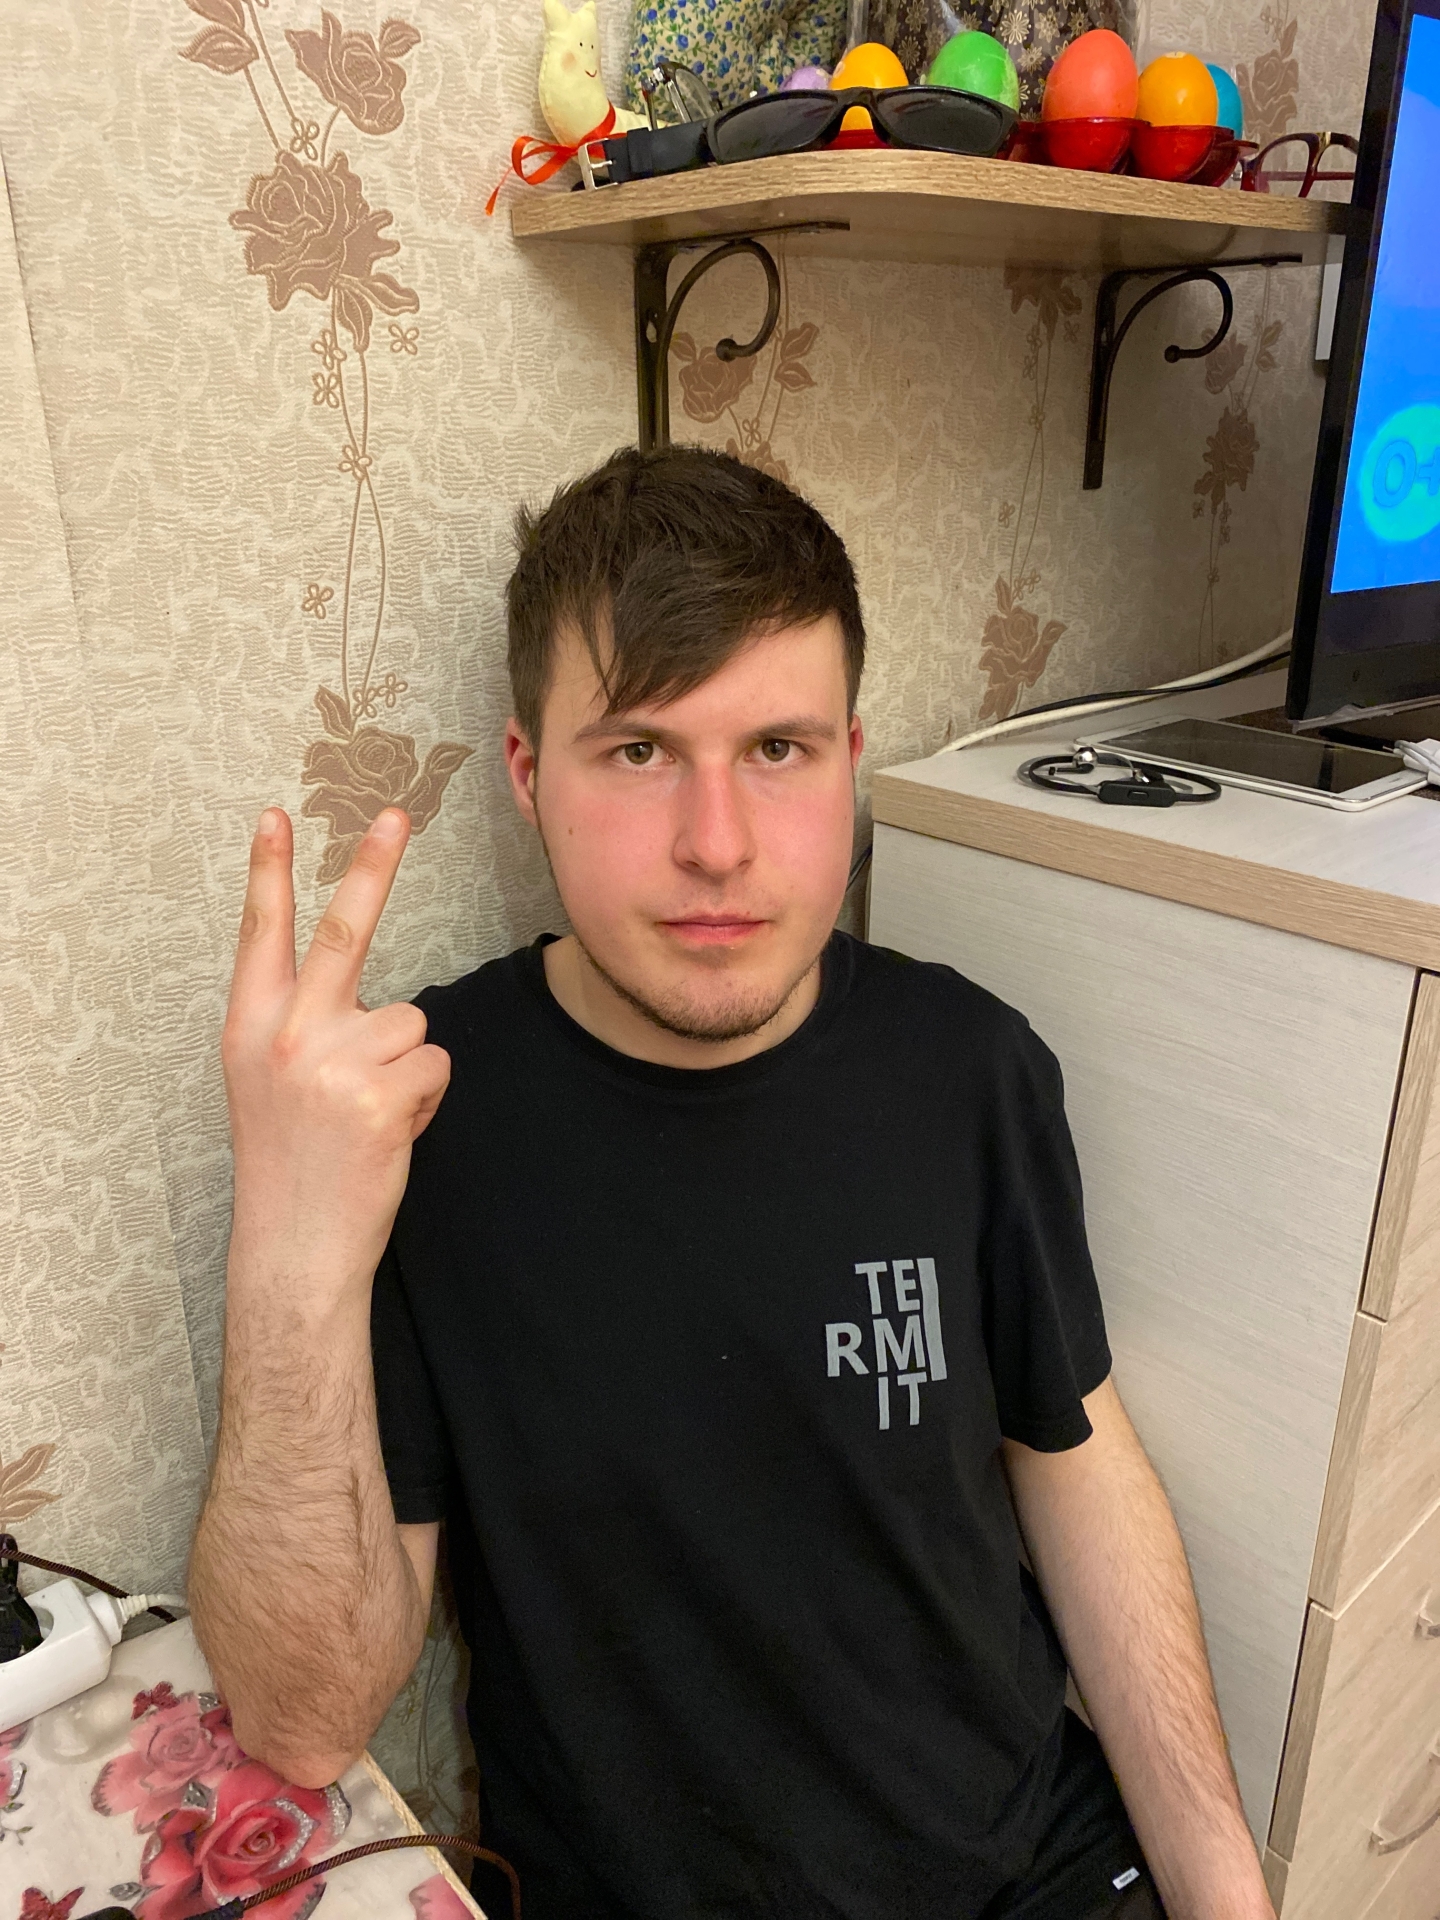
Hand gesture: peace_inverted